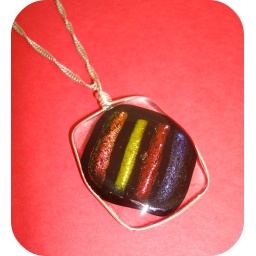
Stripes of Dichroic glass in rust, golden yellow, red &amp;amp; metallic indigo lay on a black &amp;amp; clear background.